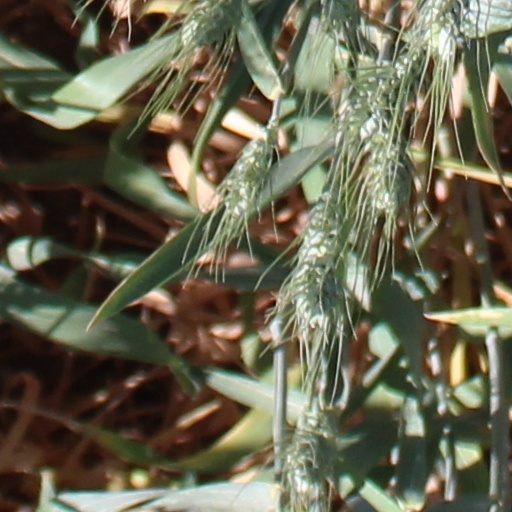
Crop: wheat